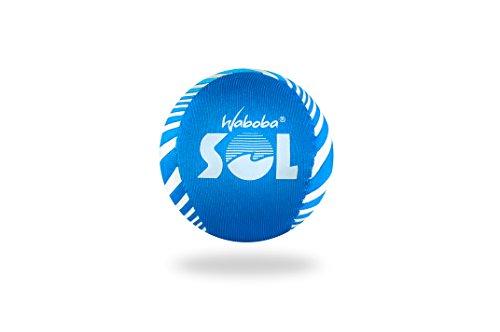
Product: Waboba SOL Water Bouncing Ball (Colors May Vary)
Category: Toys & Games | Novelty & Gag Toys
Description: Waboba SOL Ball is a foam ball with a Lycra cover that makes it bounce perfectly in the pool, lake or ocean.
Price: $9.99
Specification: ProductDimensions:3.5x3.5x3.5inches|ItemWeight:4ounces|ShippingWeight:4ounces(Viewshippingratesandpolicies)|DomesticShipping:ItemcanbeshippedwithinU.S.|InternationalShipping:ThisitemcanbeshippedtoselectcountriesoutsideoftheU.S.LearnMore|ASIN:B01K2V4Q2E|Itemmodelnumber:149c02_90a|Manufacturerrecommendedage:5yearsandup